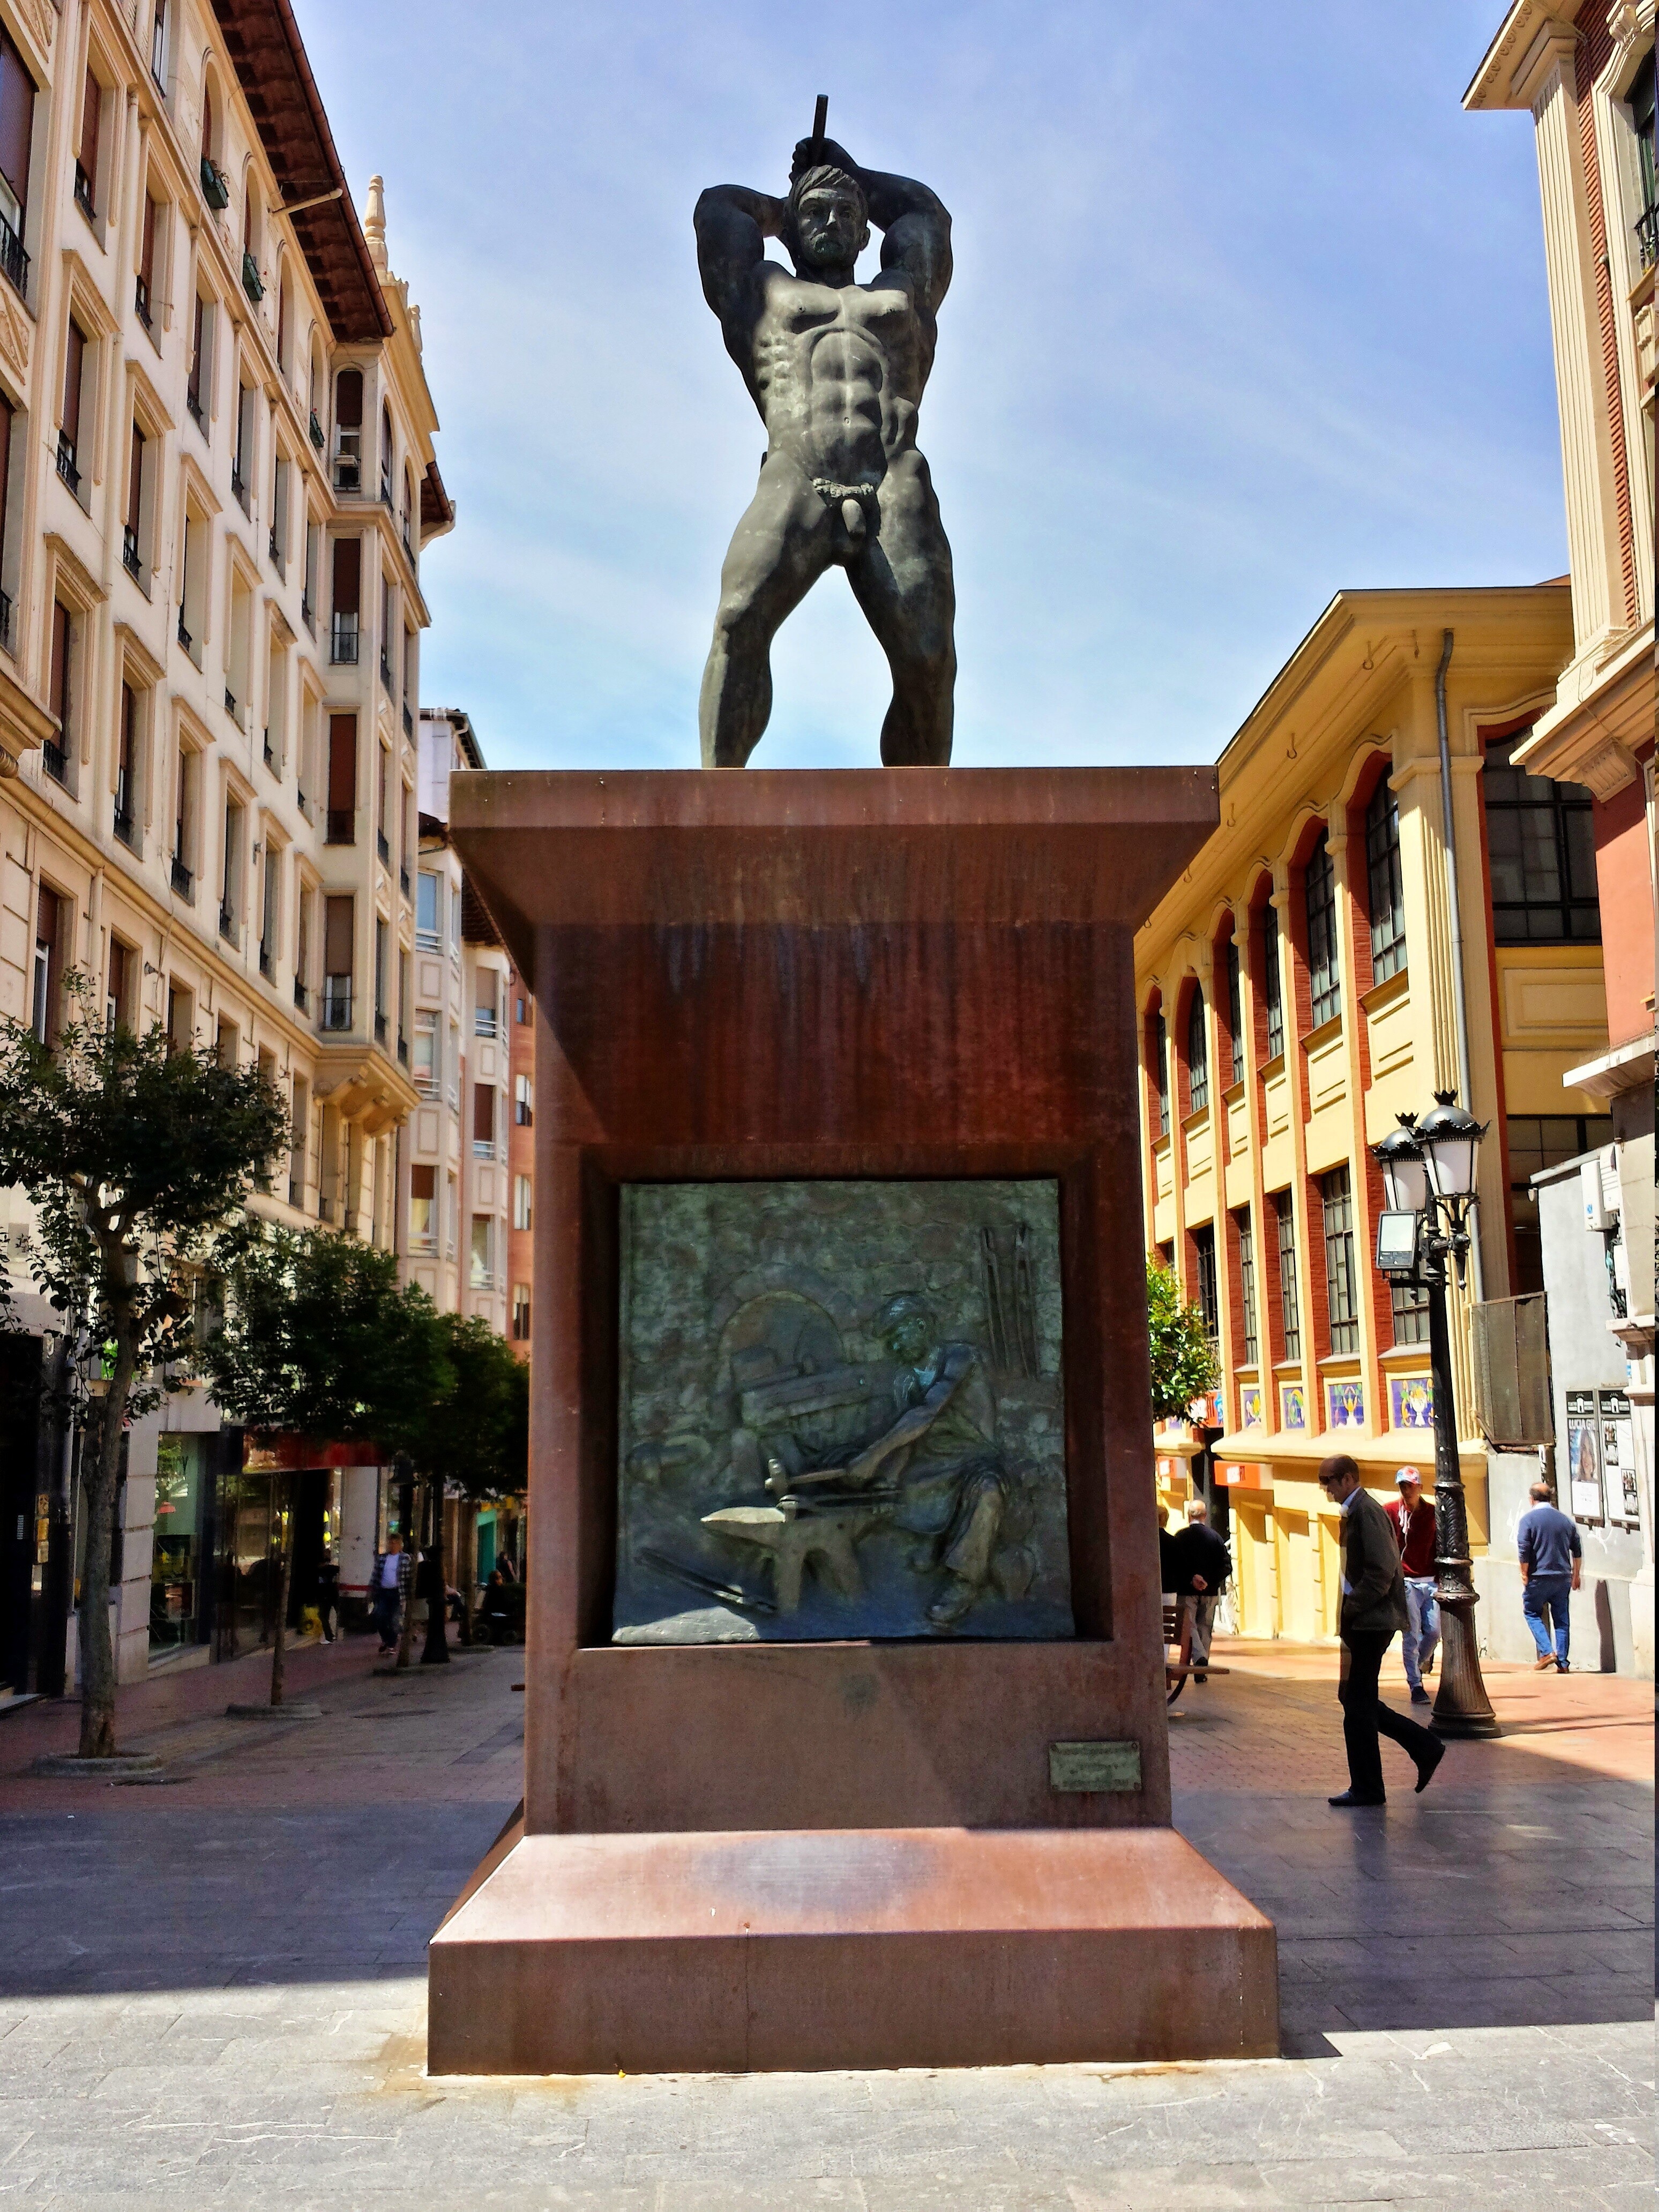
architecture, monument, statue, arch, plaza, landmark, sculpture, memorial, art, town square, water feature, euskadi, ancient history, barakaldo